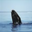
Label: whale